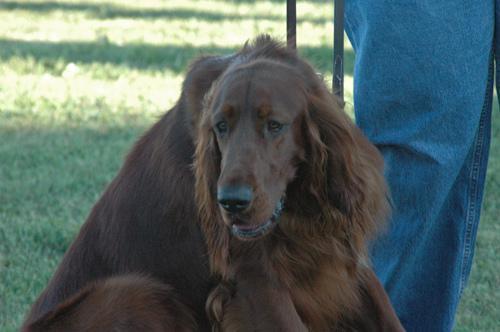
Irish_setter